1990 24 Hours of Le Mans

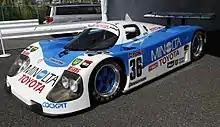
Toyota 90C-V

In Mercedes-Benz's absence, Porsche fancied their chances for more Le Mans success. Having suspended their own works team now, the factory threw its weight behind the team of Reinhold Joest, who had taken a well-earned victory the previous year against the big works teams, and had a strong Le Mans pedigree. Technical Director Norbert Singer and his engineers worked with Joest Racing to do further development of the 962C, now in its ninth season. Four new aluminium monocoque chassis were built, fitting them with "langheck" tails that gave 10% more downforce, better fuel economy and greater straight-line speed – now up to 365 kp/h (225 mph).